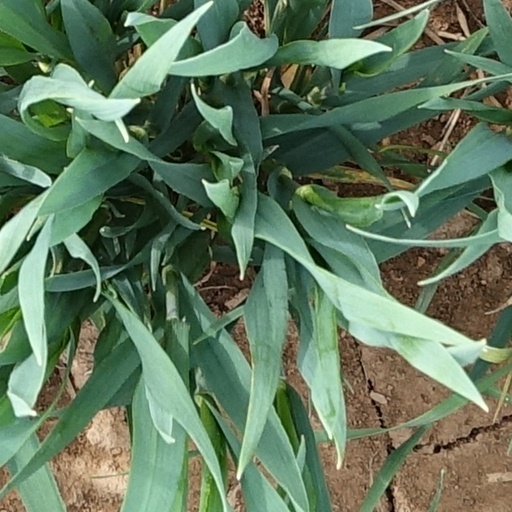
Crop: wheat